Eriko Fukuda

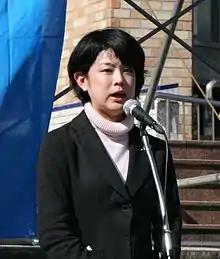
Fukuda in 2009

is a former Japanese politician who served as a member of the House of Representatives for Nagasaki 2nd district from 31 August 2009 to 16 December 2012. Born in Nagasaki, Fukuda originally attended Hiroshima Shudo University to study psychology, but left after a year to travel Europe. After returning to school in 2001, she discovered that she was infected with Hepatitis C, and dropped out of school to seek treatment.